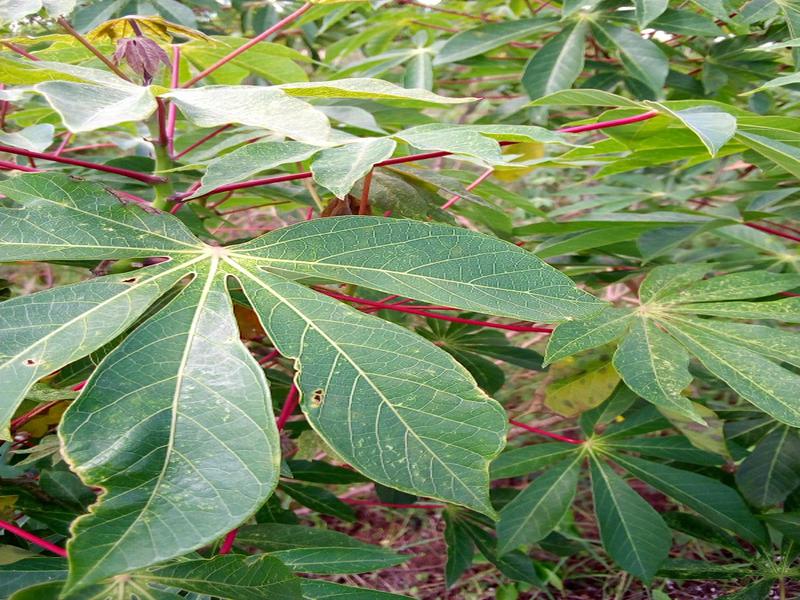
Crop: cassava
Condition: healthy